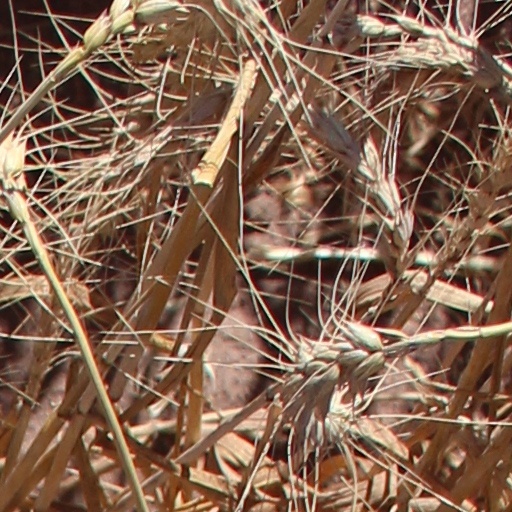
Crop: wheat